Punk (fireworks)

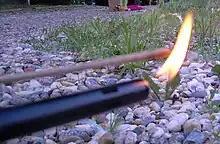
A lighter is shown with the flame at the tip of the punk

A punk is a smoldering stick used for lighting firework fuses. It is safer than a match or a lighter because it can be used from a greater distance and does not use an open flame. They are made of bamboo and a brown coating of compressed sawdust. Punks often resemble sticks of incense, and in some countries actual incense sticks are used in a similar fashion. Punks are sold at nearly all firework stands and many stands will include them for free with a purchase.